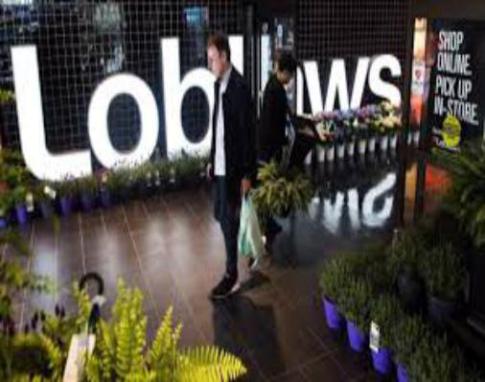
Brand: loblaw
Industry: Necessities